Swami (1977 film)

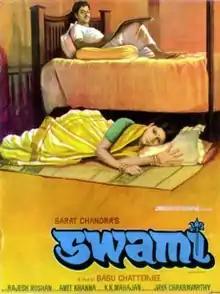
Poster

Swami is a 1977 Indian Hindi-language romance drama film directed by Basu Chatterjee and produced by Jaya Chakravarty. The film stars Shabana Azmi, Vikram, Girish Karnad and Utpal Dutt. Hema Malini and Dharmendra made guest appearances together in the film. The film's music is by Rajesh Roshan. The film was shot in location in Dahisar, Mumbai and the Dahisar River Banks.